Small nucleolar RNA SNORA25

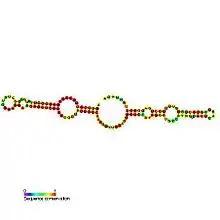
Predicted secondary structure and sequence conservation of SNORA25

In molecular biology, SNORA25 (also known as ACA25) is a member of the H/ACA class of small nucleolar RNA that guide the sites of modification of uridines to pseudouridines.